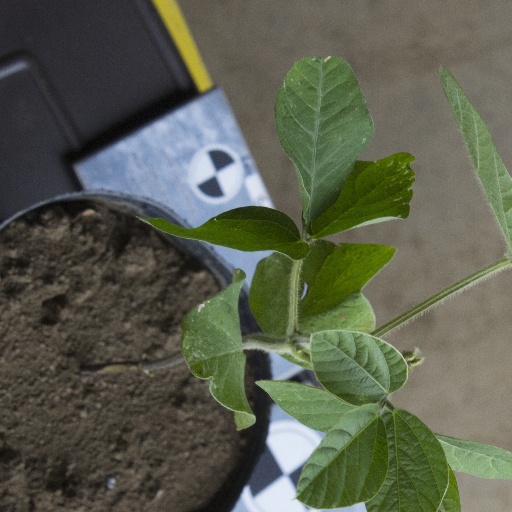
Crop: soybean